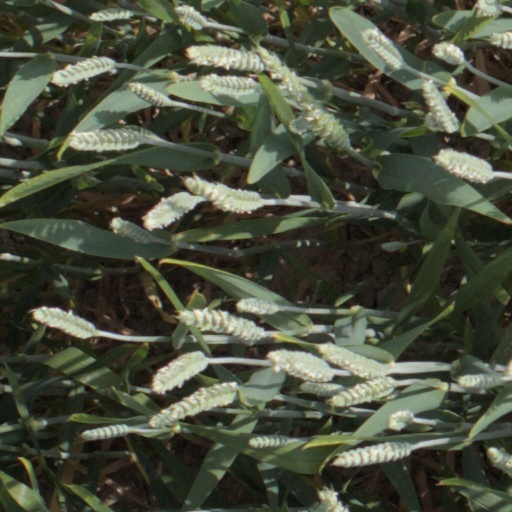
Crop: wheat